John Brown's raid on Harpers Ferry

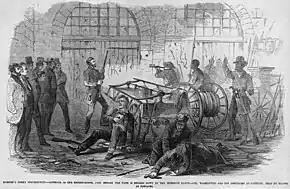
A contemporary newspaper illustration showing the interior of the engine house immediately before the door is broken down by U.S. Marines. Note hostages on the left.

About 1:15 AM the eastbound Baltimore & Ohio express train from Wheeling—one per day in each direction—was to pass through towards Baltimore. The night watchman ran to warn of trouble ahead; the engineer stopped and then backed up the train. Two train crew members who stepped down to reconnoiter were shot at.